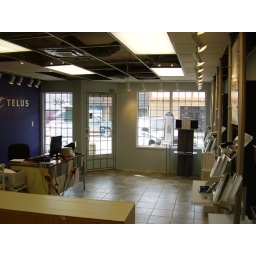
Ceiling tiles start to go in, the dark purple wall with the aluminum sign is in place.